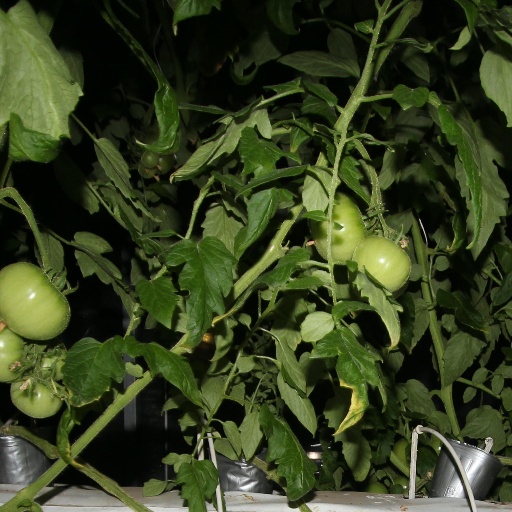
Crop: tomato